Oniniwa Tsunamoto

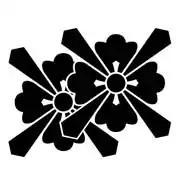
Oniniwa clan Mon

In NHK's 1987 Taiga drama "Dokuganryū Masamune", Tsunamoto was played by Takehiro Murata.